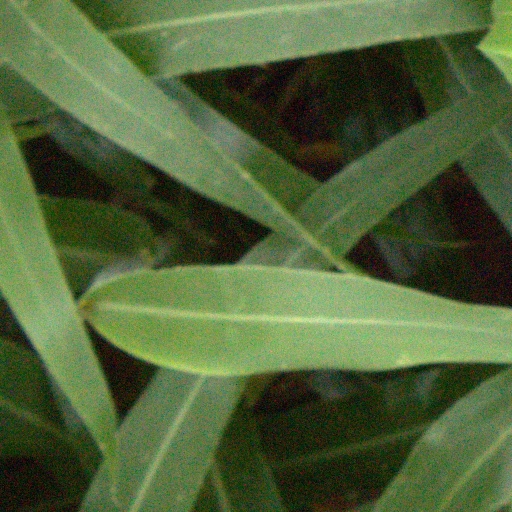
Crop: sorghum